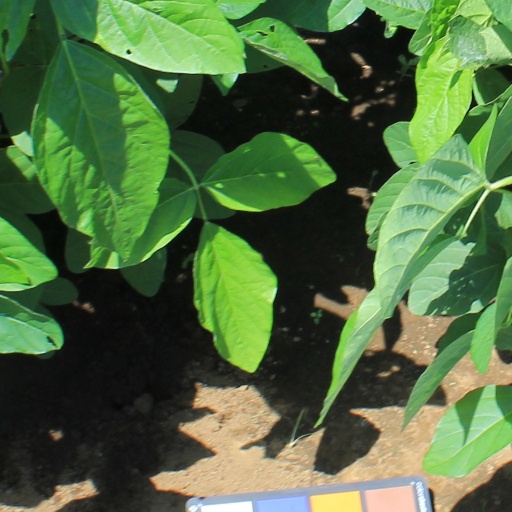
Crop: soybean